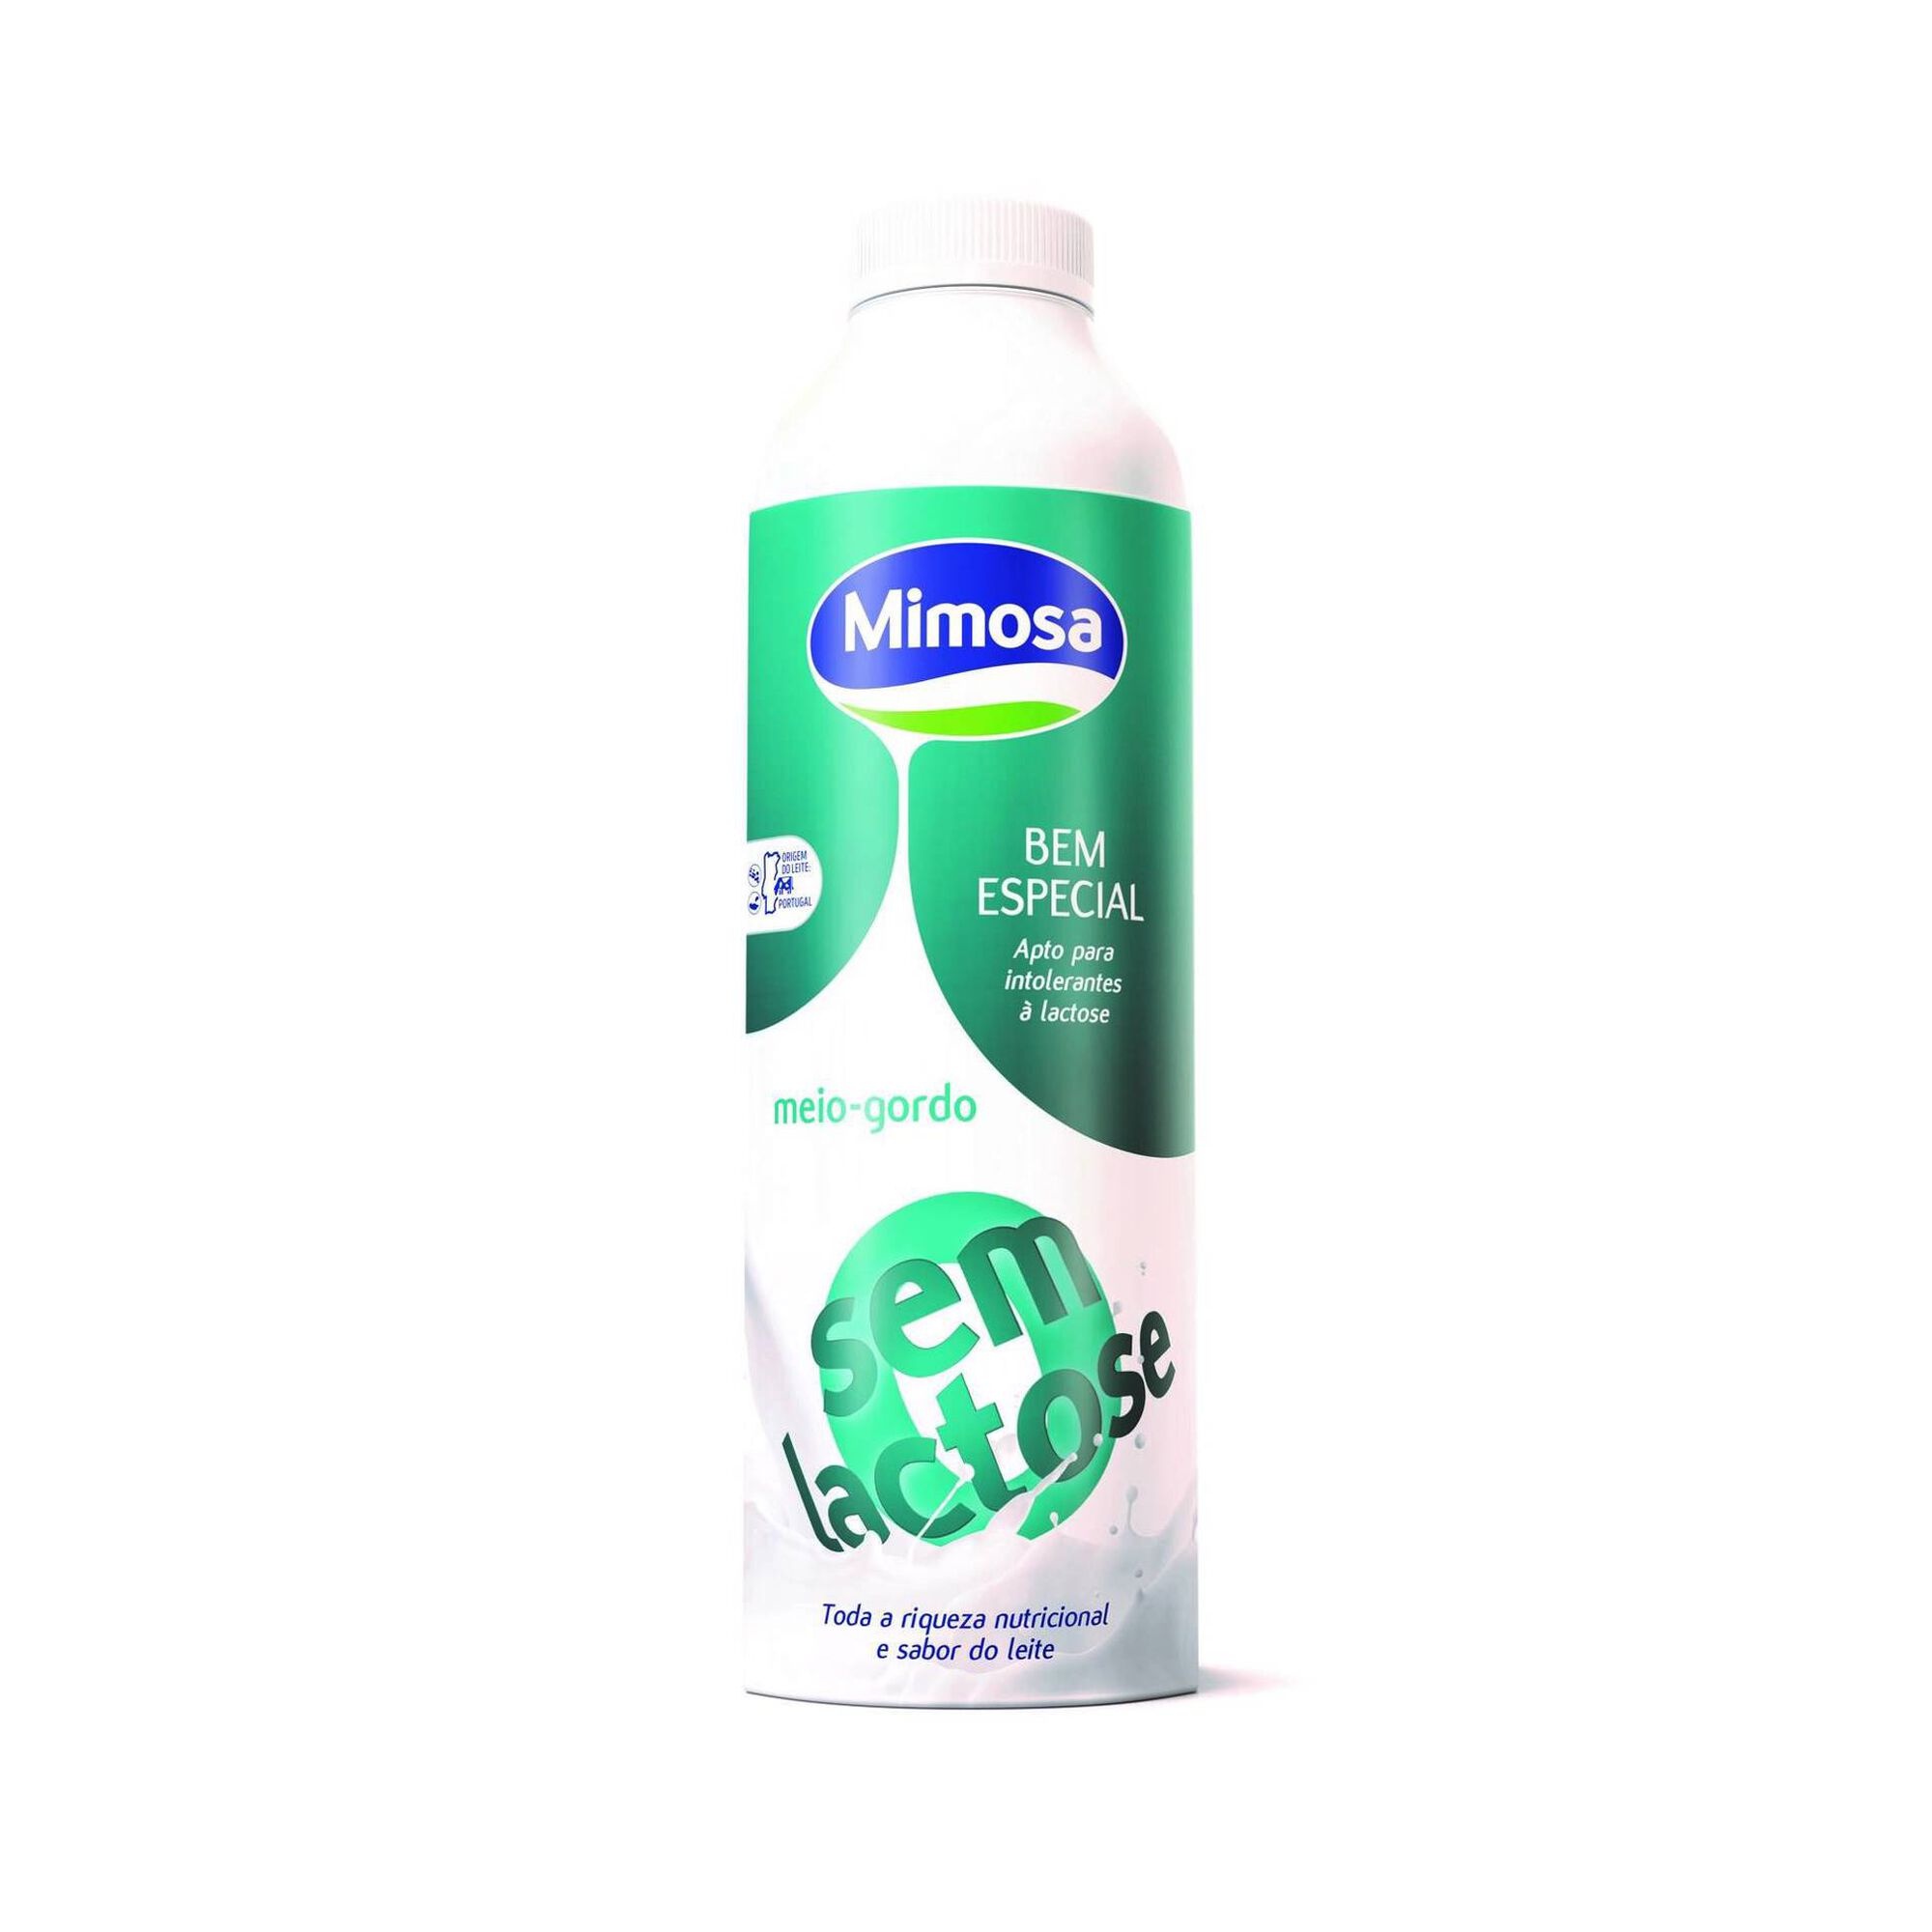
Leite Meio Gordo 0% Lactose Mimosa
1L O leite UHT Mimosa Bem Essencial Meio-Gordo oferece a riqueza nutricional do leite com baixo teor de gordura . É por isso um leite UHT adequado para quem se preocupa com o teor de gordura na alimentação.
Brand: Mercearia de Portugal
Category: Food, Beverages & Tobacco > Food Items > Dairy Products